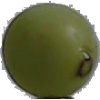
Label: Grape White 4